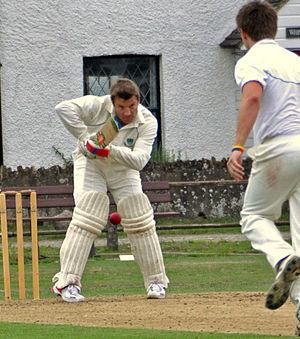
Christopher Robert Andrew, né le 18 février 1963 à Richmond, est un joueur de rugby anglais, évoluant au poste de demi d'ouverture.